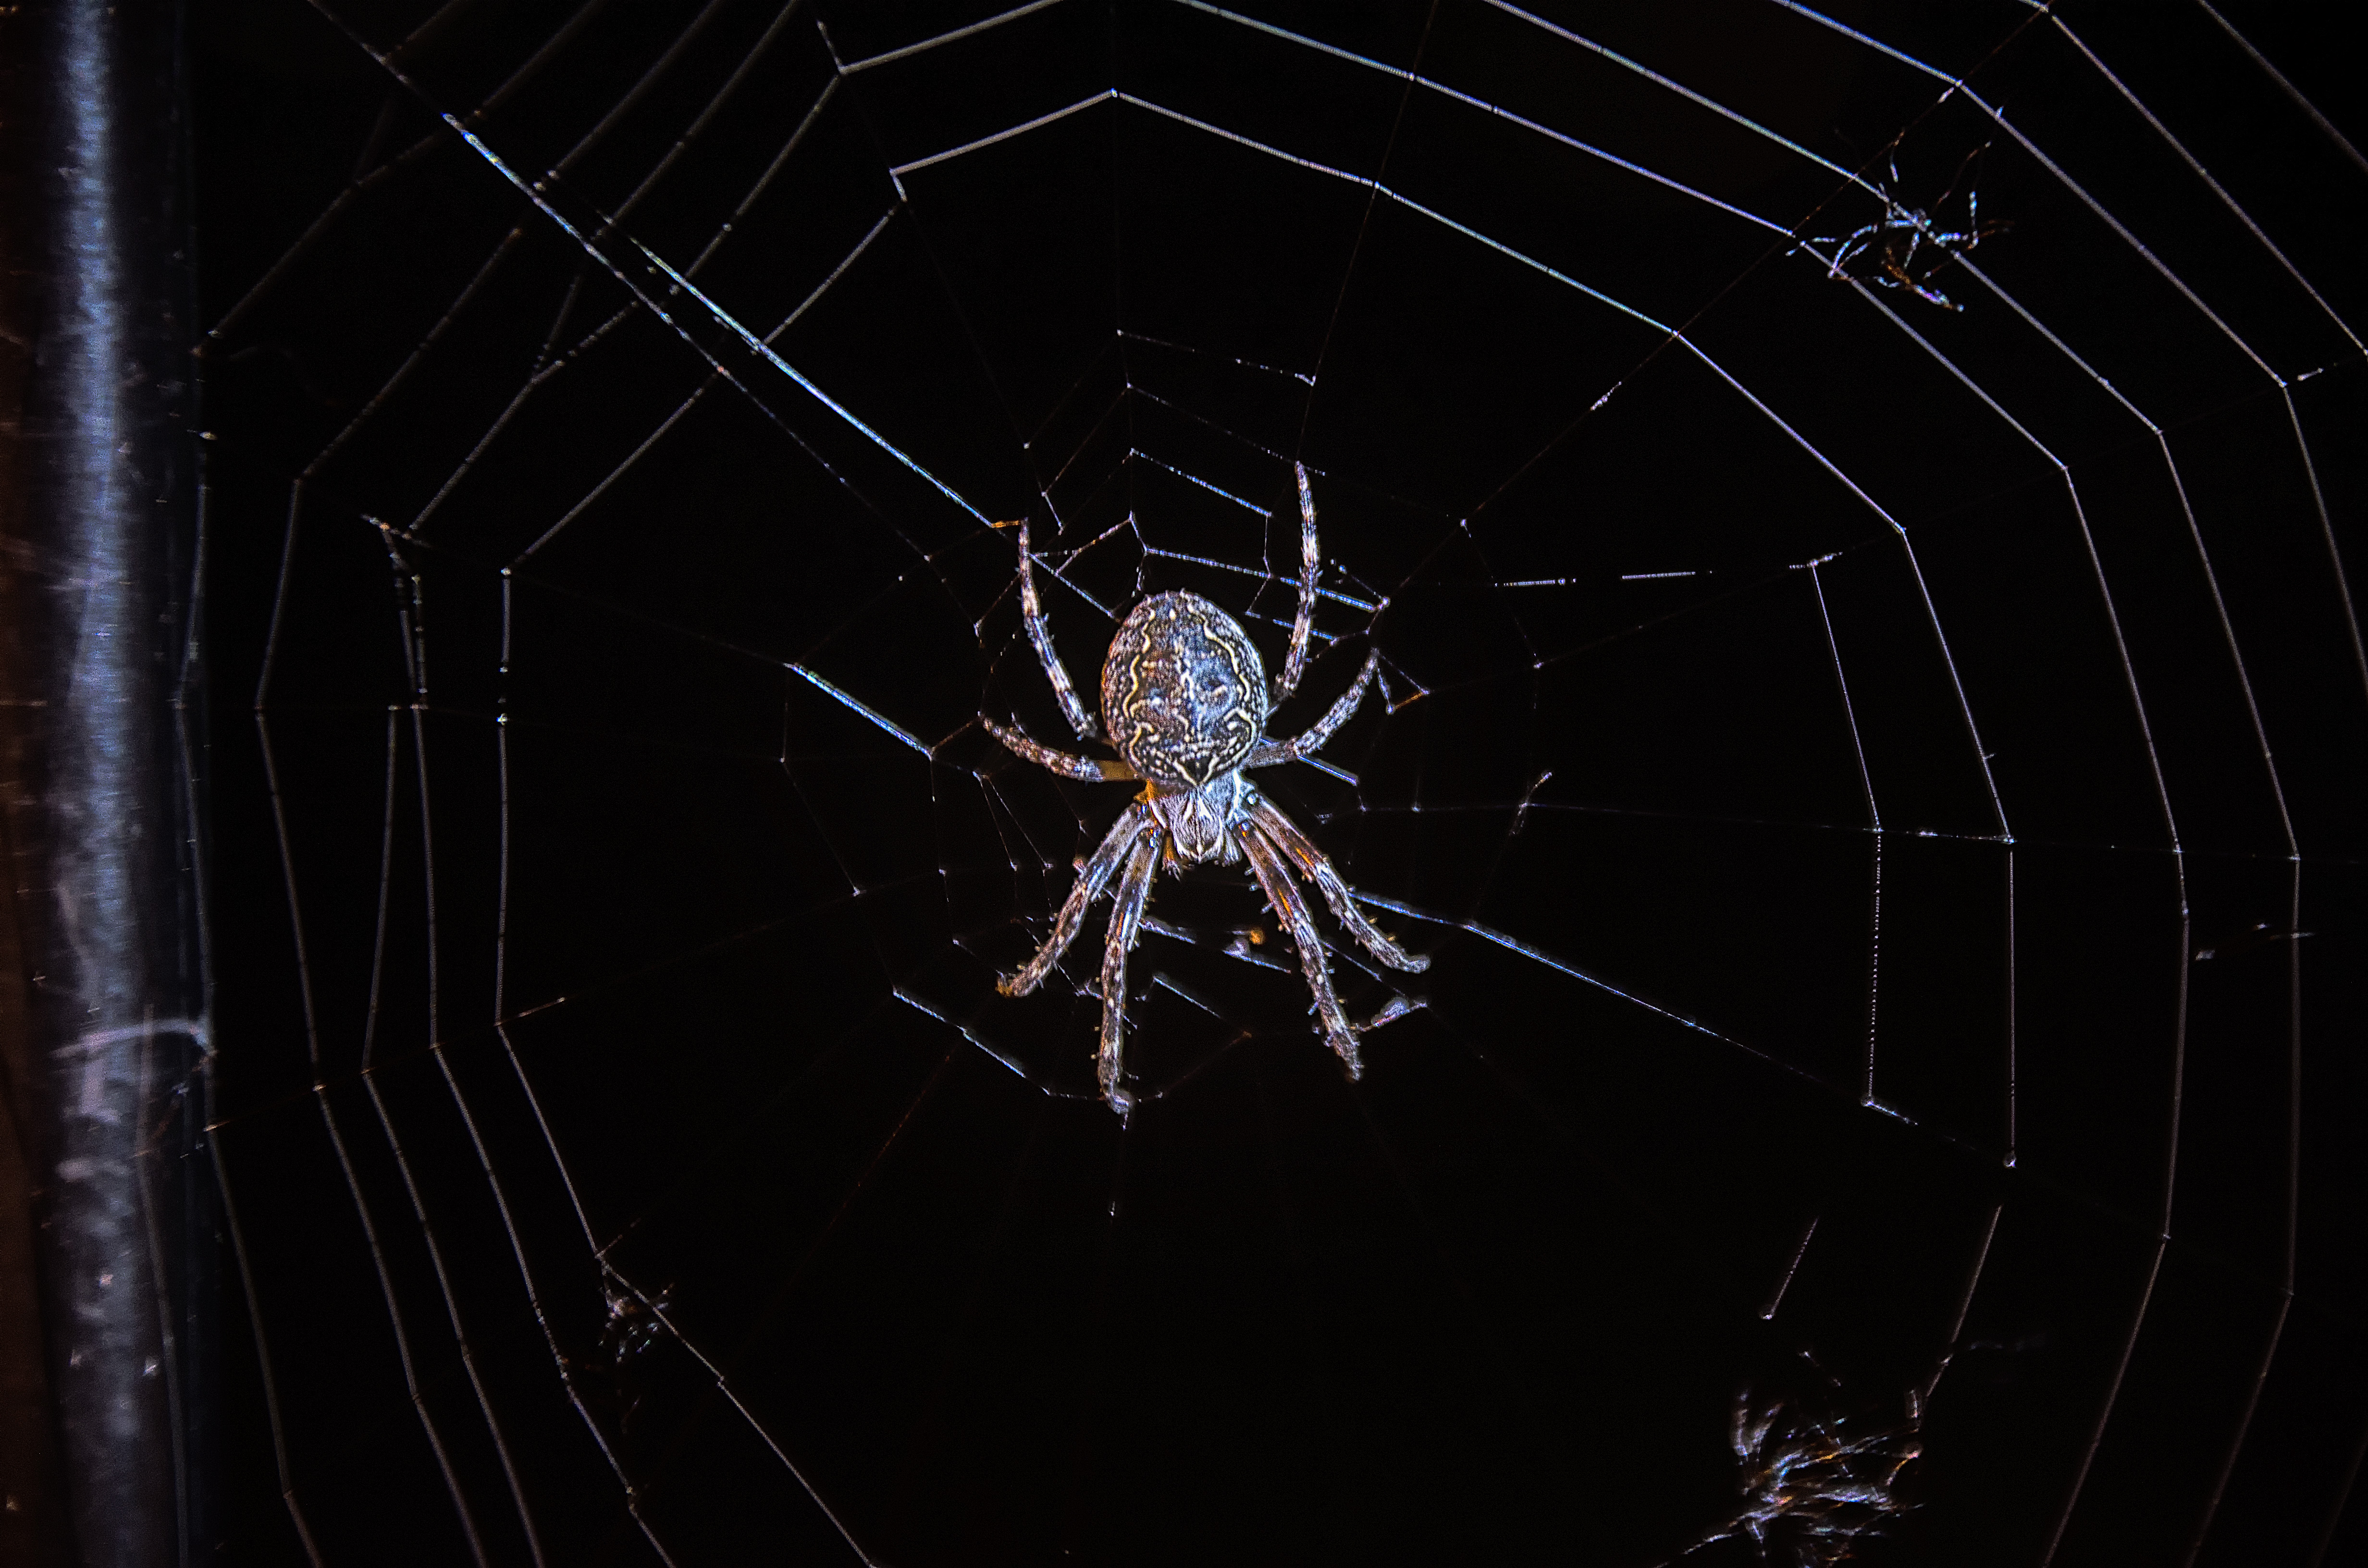
wing, light, night, darkness, material, invertebrate, painting, spider web, spider, canada, symmetry, arachnid, nuit, peinture, quebec, sherbrooke, lumineuse, arthropod